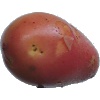
Label: Potato Red Washed 1